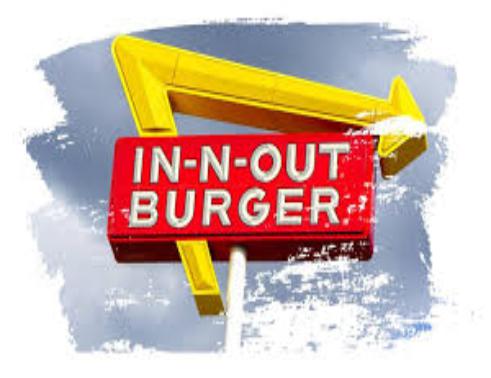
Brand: In-N-Out Burger
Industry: Food